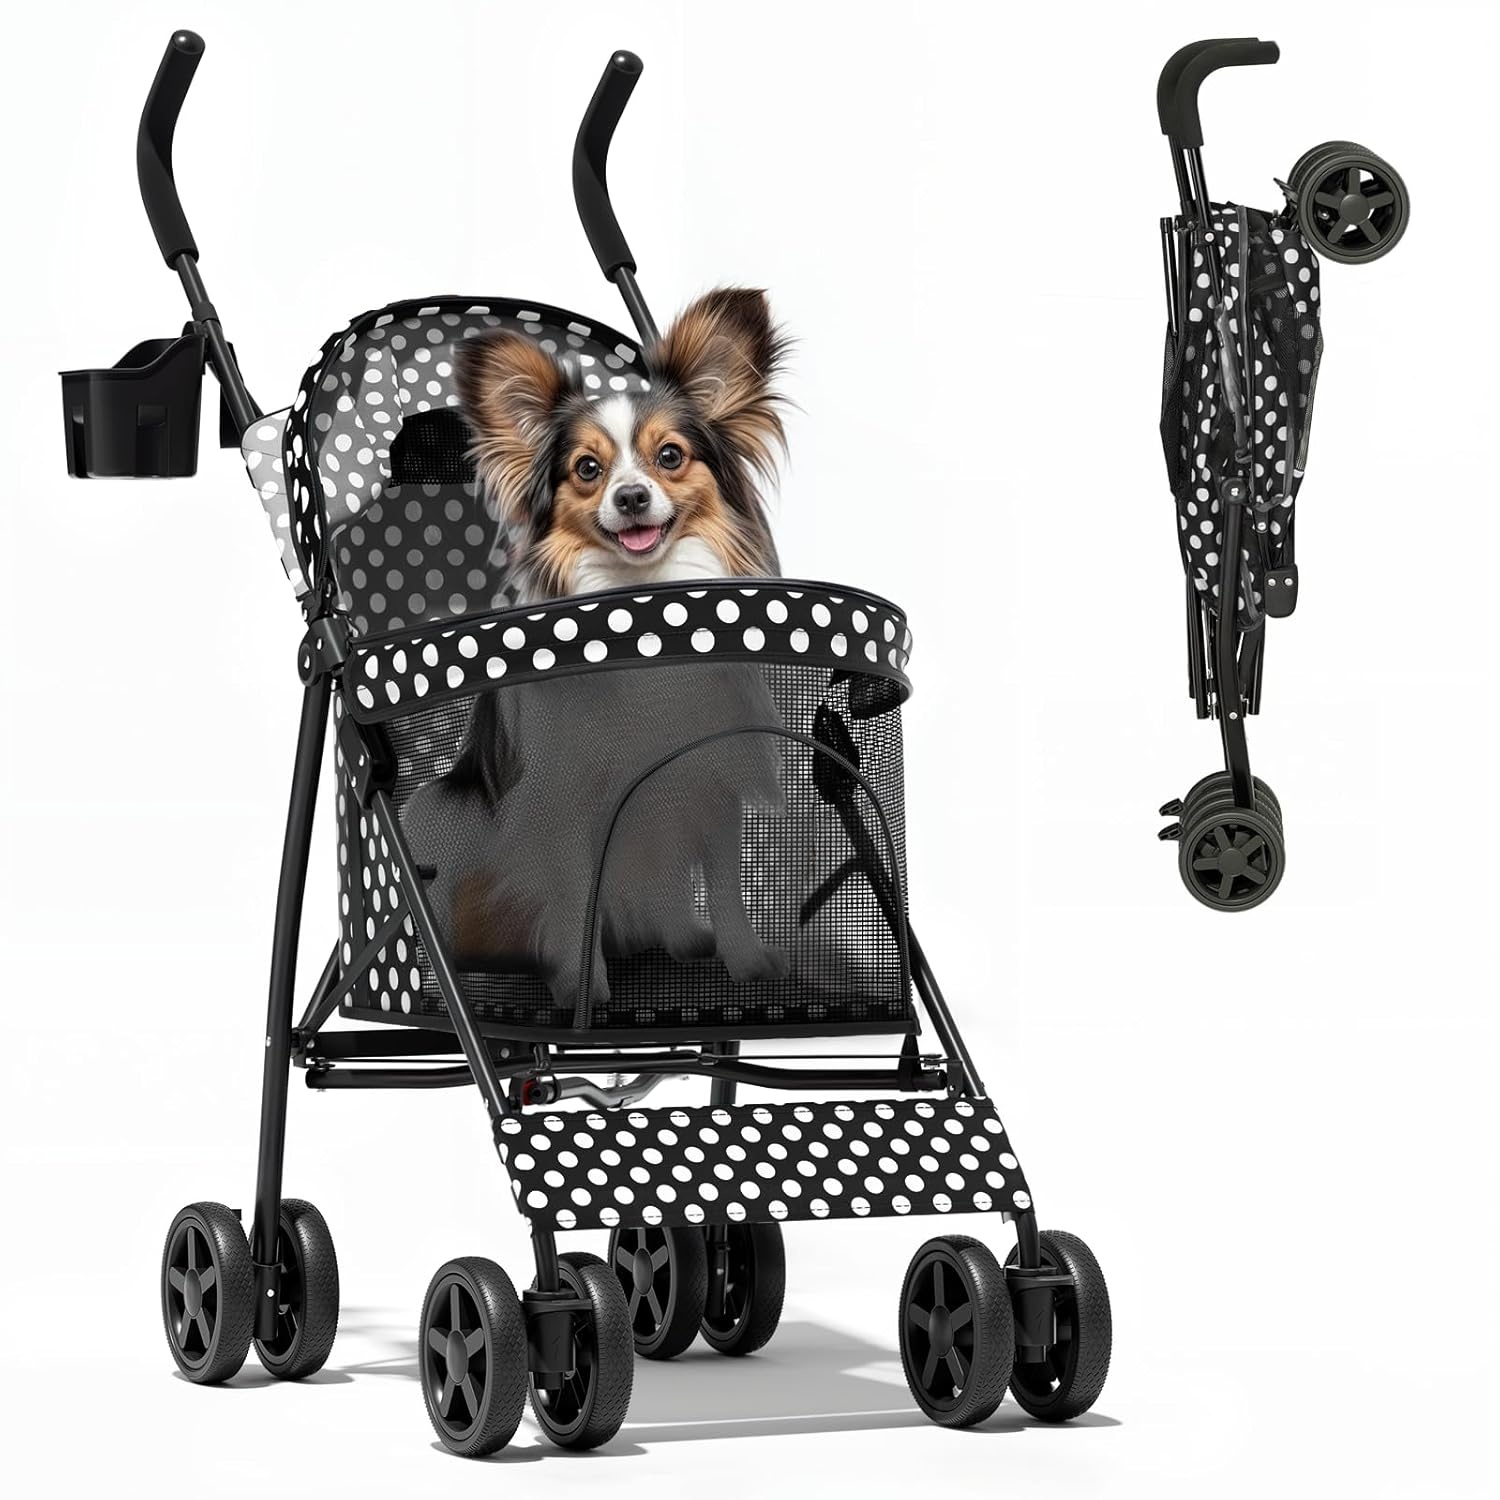
Magshion Compact Pet Stroller for Small-Medium Dogs/Cats up to 22lbs, 4-Wheel Lightweight Umbrella Shaped Portable Puppy Travel Jogger with Breathable Mesh, Cup Holder & Rear Storage, Black Polka Dots
Overview Brand : Magshion Color : Black Polka Dots Material : Alloy Steel, Polyester Fabric Type : Oxford Frame Material : Alloy Steel About this item Oxford Foldable for Easy Portability: this collapsible dog stroller into an umbrella-sized compact shape in seconds, Ideal for car trunks, apartment storage, or RV trips. With a lightweight frame for hassle-free carrying to parks, malls, or cross-country adventures Durable & Breathable Material: Crafted from 600D Oxford fabric with high-visibility mesh, this dog stroller offers water resistance and long-lasting use. The breathable mesh windows ensure airflow, keeping pets cool, safe, and visible on every outdoor adventure Adjustable Comfort & Easy Access : This pet stroller features an adjustable canopy and breathable mesh windows for maximum airflow and shade. The spacious padded interior and dual-entry zippered doors let pets easily hop in or out, making every ride cozy and stress-free Safety & Smooth Ride – Designed as an all-terrain dog stroller, it features anti-vibration wheels and reliable rear brakes for added control and safety on any surface. Perfect for walking, jogging, or travel, ensuring your pet stays secure and comfortable Ergonomic Handle & Easy Maneuverability – The dog stroller’s soft foam-padded handlebar provides a comfortable grip, reducing wrist strain during long walks. Lightweight yet sturdy, this pet stroller glides effortlessly over sidewalks, grass, and gravel for daily use Ample Storage Options: Equipped with a spacious pocket and a cup holder, this dog stroller keeps daily essentials like leashes, treats and phones within arm’s reach, enhancing convenience for pet owners
Brand: Magshion
Category: Animals & Pet Supplies > Pet Supplies > Pet Strollers > Jogging Strollers